Centrespread

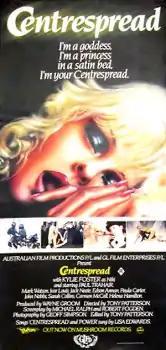
Film poster

Centrespread is a futuristic Ozploitation movie about a jaded photographer for sex magazines who has been commissioned to find a girl with "a new look, a different approach, someone for the new century".